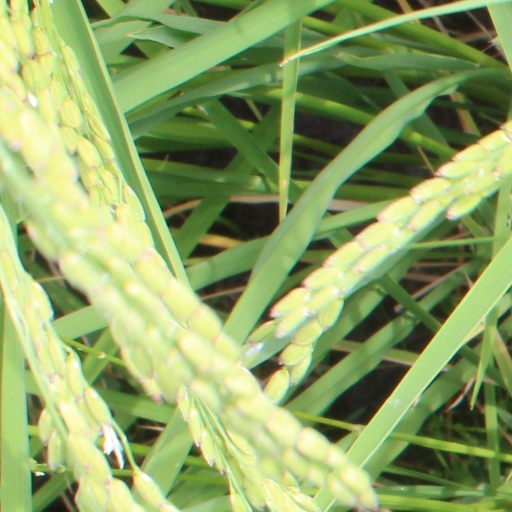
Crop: rice